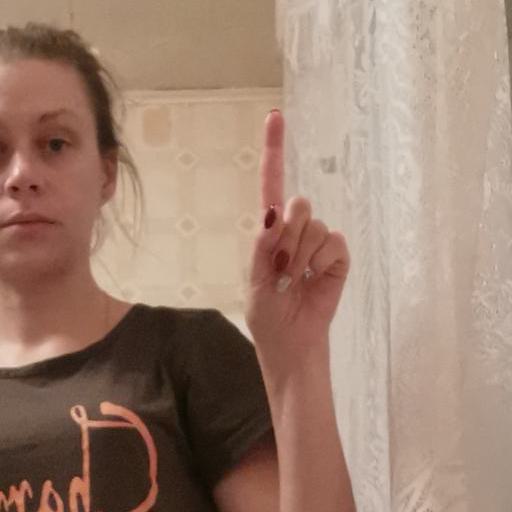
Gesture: one